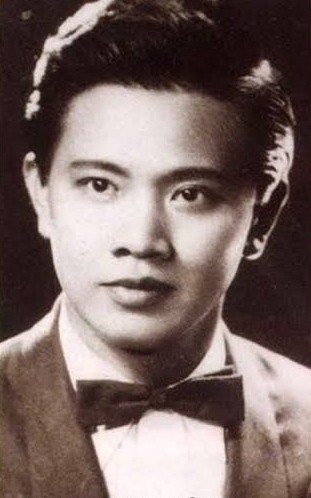
ชาลี อินทรวิจิตร

| name = ชาลี อินทรวิจิตร
| honorific_suffix = ตติยจุลจอมเกล้าวิเศษ|ต.จ.ว., เครื่องราชอิสริยาภรณ์อันเป็นที่สรรเสริญยิ่งดิเรกคุณาภรณ์|จ.ภ.
| image = ชาลี อินทรวิจิตร.jpg
| birthname = สง่า ลือประเสริฐ
| birthplace = จังหวัดสมุทรสาคร อาณาจักรรัตนโกสินทร์ (สมัยสมบูรณาญาสิทธิราชย์)|ประเทศสยาม
| deathplace = โรงพยาบาลศิริราช กรุงเทพมหานคร ประเทศไทย
| occupation = นักแสดง ผู้กำกับภาพยนตร์
| yearsactive = พ.ศ. 2489–2564
| spouse = ศรินทิพย์ ศิริวรรณ (2490–2530)ธิดา อินทรวิจิตร (2540–2564) ย่าง 99 ปี ชาลี อินทรวิจิตร ครูเพลงอมตะ เตือนมหันตภัย “การพนัน”
| ศิลปินแห่งชาติ = พ.ศ. 2536 - สาขาศิลปะการแสดง (ภาพยนตร์ ดนตรี-ประพันธ์คำร้อง)
| ตุ๊กตาทอง = เพลงประกอบยอดเยี่ยม
รางวัลตุ๊กตาทอง ครั้งที่ 7 ประจำปี พ.ศ. 2507|พ.ศ. 2507 - "ลูกทาส"
นักแสดงประกอบชายยอดเยี่ยม
พ.ศ. 2527 - "คาดเชือก"
| สุพรรณหงส์ =
| ชมรมวิจารณ์บันเทิง =
| โทรทัศน์ทองคำ =
| thaifilmdb_id = 01490
ชาลี อินทรวิจิตร (6 กรกฎาคม พ.ศ. 2465 – 5 พฤษภาคม พ.ศ. 2564) เป็นผู้ประพันธ์คำร้อง ผู้กำกับภาพยนตร์ ได้รับยกย่องเป็นศิลปินแห่งชาติ สาขาศิลปะการแสดง (ผู้ประพันธ์คำร้อง-ผู้กำกับภาพยนตร์) ประจำปีพุทธศักราช 2536 มีผลงานประพันธ์คำร้องเพลงที่มีชื่อเสียง ได้แก่ "สดุดีมหาราชา, แสนแสบ (เพลง)|แสนแสบ, ท่าฉลอม (เพลง)|ท่าฉลอม, สาวนครชัยศรี, ทุ่งรวงทอง, มนต์รักดอกคำใต้, แม่กลอง (เพลง)|แม่กลอง, เรือนแพ (เพลง)|เรือนแพ, จำเลยรัก#เพลงจำเลยรัก|จำเลยรัก หลงเงา ไม่อยากให้โลกนี้มีความรัก รักเธอเสมอ กรุงเทพ ป่าลั่น บ้านเรา ฉันรอจูบจากเธอ ฯลฯ" รวมถึงเป็นสามีของ ศรินทิพย์ ศิริวรรณ อดีตนักแสดงชื่อดัง
== ประวัติ ==
ชาลี อินทรวิจิตร เดิมชื่อจริง สง่า ลือประเสริฐ เกิดเมื่อวันที่ 6 กรกฎาคม พ.ศ. 2465 ที่ตำบลท่าฉลอม อำเภอเมือง จังหวัดสมุทรสาคร จบการศึกษาจากโรงเรียนอำนวยศิลป์ และโรงเรียนวิศวกรรมรถไฟรุ่นแรก แผนกการเดินรถ คุณอาจินต์ ปัญจพรรค์ เคยกล่าวไว้ในตอนหนึ่งของหนังสือ "คอนเสิร์ตเชิดชูครูเพลง ครั้งที่ 2 ชาลี อินทรวิจิตรว่า" "" ชาลีฯ ก่อนเล่นละครเป็นนักร้องลูกศิษย์ครูล้วน ควันธรรม ก่อนเป็นนักร้องเขาเป็นนักเรียนวิศวกรรมรถไฟรุ่นแรก พร้อมที่จะเป็นนายสถานีรถไฟผู้เคาะโทรเลขได้สมบูรณ์แบบ แต่เขาเลือกมาเคาะจังหวะเพลงและเป็นศิษย์รุ่นแรกแถวหน้าของครูล้วนฯ ร้องเพลงได้กระทบยอดไหล่กับสุรสิทธิ์ สัตยวงศ์""
ชาลี อินทรวิจิตร มีผลงานประพันธ์คำร้องเพลงเกือบ 1,000 เพลง มีผลงานการแสดง เช่น "สวรรค์มืด (2501), จอมใจเวียงฟ้า (2505), ไอ้ผาง ร.ฟ.ท. (2525) " และกำกับภาพยนตร์อีกจำนวนมาก เช่น "ปราสาททราย (2512), กิ่งแก้ว (2513) และ สื่อกามเทพ (2514)" เป็นต้น
สมรสกับนักแสดงหญิง ศรินทิพย์ ศิริวรรณ แต่หายไประหว่างการถ่ายทำเรื่อง "อีจู้กู้ปู่ป้า" ของ กำธร ทัพคัลไลย เมื่อวันที่ 3 ธันวาคม พ.ศ. 2530 จนถึงปัจจุบันยังไม่พบตัว ภายหลังเหตุการณ์นั้น ชาลี ได้แต่งเพลงเพื่อระลึกถึง โดยใช้ทำนองเพลง "Aubrey" ของเดวิด เกตส์แห่งวงเบรด (Bread) ใช้ชื่อเพลงว่า "เมื่อเธอจากฉันไป" ขับร้องโดย พรพิมล ธรรมสาร
ชาลี อินทรวิจิตร ถึงแก่อนิจกรรมเมื่อวันที่ 5 พฤษภาคม พ.ศ. 2564 เมื่อเวลา 00:45 น. สิริรวมอายุได้ 98 ปี หลังเข้ารับการรักษาที่โรงพยาบาลศิริราชด้วยโรคหัวใจและเบาหวาน สิ้นศิลปินแห่งชาติ "ครูชาลี อินทรวิจิตร" ในการนี้พระบาทสมเด็จพระวชิรเกล้าเจ้าอยู่หัว ทรงพระกรุณาโปรดเกล้าฯ พระราชทานน้ำหลวงอาบศพ พร้อมหีบทองลายสลัก ฉัตรเบญจาตั้งประดับ เป็นเครื่องประกอบเกียรติยศ โปรดเกล้าฯให้ พล.อ.อ.เกษม อยู่สุข​ หัวหน้าสำนักงานราชเลขานุการในพระองค์ เชิญพวงมาลาของพระบาทสมเด็จพระเจ้าอยู่หัว โดยมี นางพรพิมล มั่นฤทัย เป็นประธานในพิธี ณ ศาลา 9-11 วัดธาตุทอง (กรุงเทพมหานคร)|วัดธาตุทอง
ทั้งนี้ พระบาทสมเด็จพระวชิรเกล้าเจ้าอยู่หัว จะทรงพระกรุณาโปรดเกล้าฯ ให้สมเด็จพระกนิษฐาธิราชเจ้า กรมสมเด็จพระเทพรัตนราชสุดาฯ สยามบรมราชกุมารี เสด็จพระราชทานแทนพระองค์ไปในการพระราชพิธีพระราชทานเพลิงศพ ชาลี อินทรวิจิตร ณ วัดธาตุ​ทอง ในวันที่ 30 มกราคม พ.ศ. 2565
== ผลงานแสดงภาพยนตร์ ==
* รักยม (2512)
* สื่อกามเทพ (2514)
* เหนือพญายม (2514)
* โสมสลัว (2517)
* ปล้นครั้งสุดท้าย (2518)
* ผีเพื่อนรัก (2521) รับบท พ่อของธีรลิต
* ลูกทาส (2522)
* สายใจ (2524) รับบท ขุนชำนิ
* ค่าน้ำนม (2524) (รับเชิญ)
* รักข้ามคลอง (2524)
* คุณรักผมไหม (2525)
* ดาวพระเสาร์ (2525) รับบท พ่อของอุเทน
* เพชรตัดหยก (2525) รับบท เฒ่าชือผ่า (รับเชิญ)
* ไอ้ผาง ร.ฟ.ท. (2525) รับบท ซอนเป็ง พ่อค้าของเถื่อน
* ยอดพยัคฆ์นักเพลง (2526) รับบท ชาลี
* มังกรห้าเล็บ (2526)
* พยัคฆ์ยี่เก (2526) รับบท หมอทองดี
* ข้ามากับพระ (2527) รับบท ภู
* ยุทธการกระดูกอ่อน (2527)
* เด็กปั้ม (2527)
* ไอ้หนุ่มรถอีแต๋น (2527) รับบท พ่อของแยม
* ที่รักจ๋า (2527)
* คาดเชือก (2527) รับบท พ่อของบุญสม
* ที่รัก เธออยู่ไหน (2528)
* เขยบ้านนอก (2528) รับบท รัฐมนตรีสุพจน์
* หยุดโลกเพื่อเธอ (2528) รับบท โออาชิ
* นวลฉวี (2528)
* วัยเรียนเพี้ยนรัก (2528)
* รัตนาวดี (2528)
* คนดีที่บ้านด่าน (2528)
* ทับทิมโทน (2528)
* เครื่องแบบสีขาว (2529)
* สิ้นสวาท (2529) รับบท พ่อพชร
* แรงหึง (แรงเงา) (2529) รับบท ผู้อำนวยการกระทรวง (พ่อของนพนภา)
* ไม่สิ้นไร้ไฟสวาท (2529) รับบท ชิดชงค์
* ปัญญาชนก้นครัว (2530) รับบท พ่อของภูวเรศ
* ด้วยเกล้า (2530) รับบท พ่อของคำนึง
* ไฟหนาว (2530)
* เรารักกันนะ (2530)
* เมียนอกหัวใจ (2530)
* พี่เลี้ยง (2531) รับบท พ่อของโชติวัน
* วิวาห์ไฟ (2531) รับบท พ่อของเด็ก
* นางกลางไฟ (2531) รับบท พ่อของธวัช
* เรือนแพ (2532) รับบท พ่อของแก้ว (รับเชิญ)
* เทวดาตกสวรรค์ (2532) รับบท พ่อของเขา (รับเชิญ)
* พรุ่งนี้ฉันจะรักคุณ (2532)
* ถึงคราวจะเฮง (2533) รับบท พ่อของดนัยพร
* บุญชู 5 เนื้อหอม (2533) รับบท อธิการบดี
* ส.อ.ว.ห้อง 2 รุ่น 44 (2533) รับบท พ่อของนที
* บุญชู 6 โลกนี้ดีออกสุดสวยน่ารักน่าอยู่ ถ้าหงุ่ย (2534) รับบท พ่อของทองดี
* เจาะเวลาหาโก๊ะ (2534) รับบท พ่อของโก๊ะ
* บุญชู 7 รักเธอคนเดียวตลอดกาลใครอย่าแตะ (2536) รับบท พ่อค้าขายของชำ (รับเชิญ)
* กอดคอกันแหวว (2536) (รับเชิญ)
* อนึ่ง คิดถึงพอสังเขป รุ่น 2 (2539) รับบท ท่านอธิการ
* ไม้ที พู่กัน แอนด์โซ่ยตี๋ (2539)
* ลับแลคนมหัศจรรย์ (2540)
* เสือ โจรพันธุ์เสือ (2541) รับบท นายสอน
* โรงแรมผี (2545) รับบท ทนายบุญเพิ่ม
== ผลงานแสดงละครโทรทัศน์ ==
* ดวงตาสวรรค์ (2515)
* บุญชู สระอูยาว (2541) รับบท มหาแจ่ม
*มะนาวหวาน (2542)
== คอนเสิร์ต ==
* คอนเสิร์ต เชิดชูครูเพลง ครั้งที่ 2 ชาลี อินทรวิจิตร (2536)
* คอนเสิร์ต "วันดวลเพลง" ระหว่างสองศิลปินแห่งชาติ "ชาลี อินทรวิจิตร" - "สุรพล โทณะวณิก" (23 พฤษภาคม 2541)
* คอนเสิร์ต ครูแจ๋ว 77 ครั้งที่ 1 (13 ธันวาคม 2540)
* คอนเสิร์ต The Legend of The Impossibles (16 พฤษภาคม 2544)
* คอนเสิร์ต พลังแห่งรัก ทนงศักดิ์ ภักดีเทวา (17 กุมภาพันธ์ 2545)
* คอนเสิร์ต พลังแห่งรัก...ทนงศักดิ์ ภักดีเทวา (5 เมษายน 2552)
* คอนเสิร์ต เชิดชูครูเพลง ชาลี อินทรวิจิตร 2 (15 - 16 พฤษภาคม 2553)
* คอนเสิร์ต ครูแจ๋ว 77” ครั้งที่ 2 (18 กรกฎาคม 2553)
* คอนเสิร์ต เกิดมาเพื่อเพลง 77 ปี สุเทพ วงศ์กำแหง (25 มิถุนายน 2554)
* คอนเสิร์ต รักเธอเสมอ (24 กันยายน 2554)
* คอนเสิร์ต We're The Champions #2 (15 กรกฎาคม 2555)
* คอนเสิร์ต 89 ปี ชาลี อินทรวิจิตร (25 - 26 สิงหาคม 2555)
* คอนเสิร์ต เพลงคู่ ครูเพลง (7 ตุลาคม 2555)
* คอนเสิร์ต เพลงทำนอง...สองครู (29-30 มิถุนายน 2556)
* คอนเสิร์ต 100 ปี กาญจนะผลิน (7 กันยายน 2557)
* คอนเสิร์ต ที่สุดที่ดี เพื่อพี่รี่ สวลี ผกาพันธุ์ (8 สิงหาคม 2558)
* คอนเสิร์ต 93 ปี ชาลี อินทรวิจิตร เพลงหนังคู่แผ่นดิน (5 มิถุนายน 2559)
* คอนเสิร์ต พลังแห่งรัก...ทนงศักดิ์ ภักดีเทวา (3 กรกฎาคม 2559)
* คอนเสิร์ต มิตรสมาน (4 กันยายน 2559)
* คอนเสิร์ต "เพื่อครู" 2 ศิลปินแห่งชาติ "ชาลี อินทรวิจิตร" - "สุรพล โทณะวณิก" (9 สิงหาคม 2563)
== ผลงานเพลงประกอบภาพยนตร์-ละคร ==
== โปรดิวเซอร์ ==
* ส.อ.ว.ห้อง 2 รุ่น 44 (2533)
== ผลงานกำกับภาพยนตร์ ==
* ความรักเจ้าขา (2512)
* สายใจ (2512)
* ปราสาททราย (2512)
* กิ่งแก้ว (2513)
* สื่อกามเทพ (2514)
* สวนสน (2515)
* ขอบฟ้าเขาเขียว (2516)
* ใครจะร้องไห้เพื่อฉัน (2517)
* ประทีปอธิษฐาน (2517)
* ผยอง (2518)
* โซ่เกียรติยศ (2518)
* นางสาวลูกดก (2519)
* มันทะลุฟ้า (2520)
* ขอเช็ดน้ำตาให้ตัวเอง (2521)
* เกวียนหัก (2521)
* ชั่วฟ้าดินสลาย (2523)
* ฝนตกแดดออก (2523)
*เจ้าพายุ (2523)
* สายใจ (2524)
* ไอ้หนึ่ง (2525)
* มันมาจากโลกันต์ (2525)
* เพลงรักก้องโลก (2526)
* ยันต์สู้ปืน (2527)
* ลูกสาวคนใหม่ (2527)
*น้ำเซาะทราย (2529)
* ความรัก (2531)
* ยิ้มนิดคิดเท่าไหร่ (2532)
=== ที่ปรึกษาภาพยนตร์ ===
* วอนทั้งโลกโขกหัวเธอ (2539)
== ดำเนินงานสร้าง ==
* ส.อ.ว.ห้อง 2 รุ่น 44 (2533)
== กำกับละคร ==
* น้ำเซาะทราย (2536)
== เครื่องราชอิสริยาภรณ์ ==
ราชกิจจานุเบกษา ประกาศสำนักนายกรัฐมนตรี เรื่อง พระราชทานเครื่องราชอิสริยาภรณ์ หน้า 4 เล่ม 115 ตอน 8 4 พฤษภาคม 2541
ราชกิจจานุเบกษา ประกาศสำนักนายกรัฐมนตรี เรื่อง พระราชทานเครื่องราชอิสริยาภรณ์ หน้า 19 เล่ม 114 ตอน 29 16 ธันวาคม 2540
== อ้างอิง ==
== แหล่งข้อมูลอื่น==
* ชาลี อินทรวิจิตร ศิลปินแห่งชาติ จากนิตยสารสกุลไทย
*
* หนังสืออนุสรณ์งานศพครูชาลี อินทรวิจิตร (พ.ศ.2564)
หมวดหมู่:ศิลปินแห่งชาติ
หมวดหมู่:รางวัลนราธิป
หมวดหมู่:ผู้กำกับภาพยนตร์ชาวไทย
หมวดหมู่:บุคคลจากอำเภอเมืองสมุทรสาคร
หมวดหมู่:นักแต่งเพลงลูกกรุง
หมวดหมู่:บุคคลจากโรงเรียนอำนวยศิลป์
หมวดหมู่:ผู้ได้รับเครื่องราชอิสริยาภรณ์ ต.จ.ว.